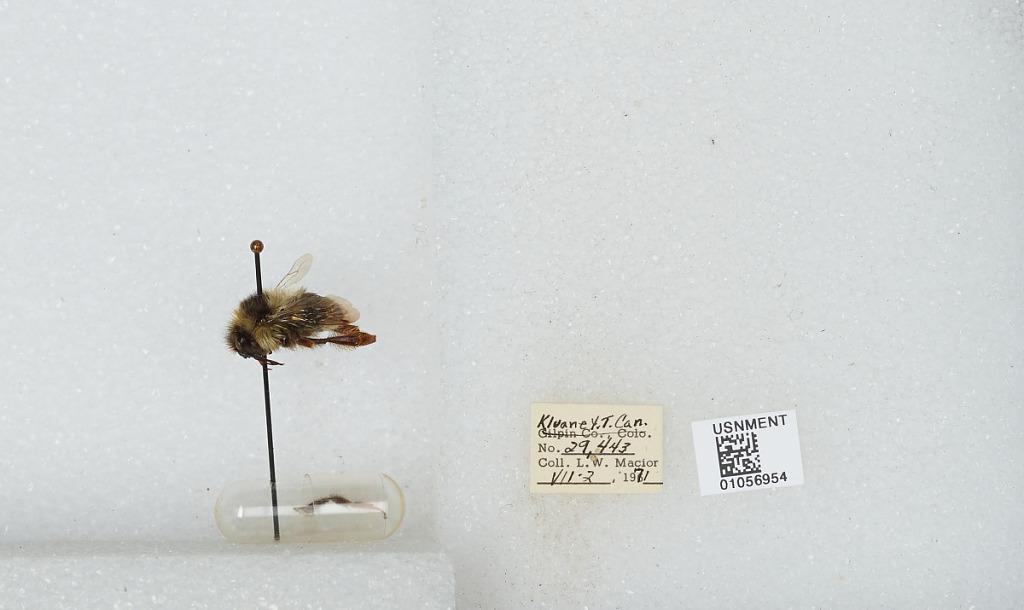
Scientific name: Bombus bifarius nearcticus
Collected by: L. Macior
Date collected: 1971-7-2
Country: Canada
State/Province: Yukon Territory
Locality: Kluane
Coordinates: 60.75, -139.5